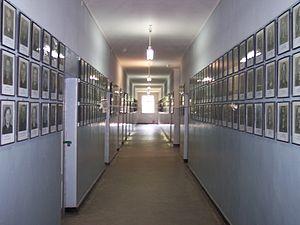
Le Block 11 ou Block de la mort était un édifice en briques de deux étages et comportant un sous-sol construit dans le camp de concentration du camp principal d'Auschwitz en juillet 1940. Il s'est appelé Block 13 jusqu'en août 1941. Ce block était la prison dans la prison et servait de lieu de punition et de torture. Beaucoup de détenus n'ont pas survécu à leur incarcération dans le Block 11 en raison des conditions inhumaines de détention et des mauvais traitements. Entre le Block 10 et le Block 11, se trouvait le mur de la mort où des milliers de détenus furent fusillés par un peloton d'exécution. Le Block 11 était l'une des pièces majeures dans le système de terreur mis en place par les Nazis à Auschwitz. Aujourd'hui, il fait partie du musée national Auschwitz-Birkenau et peut être visité.